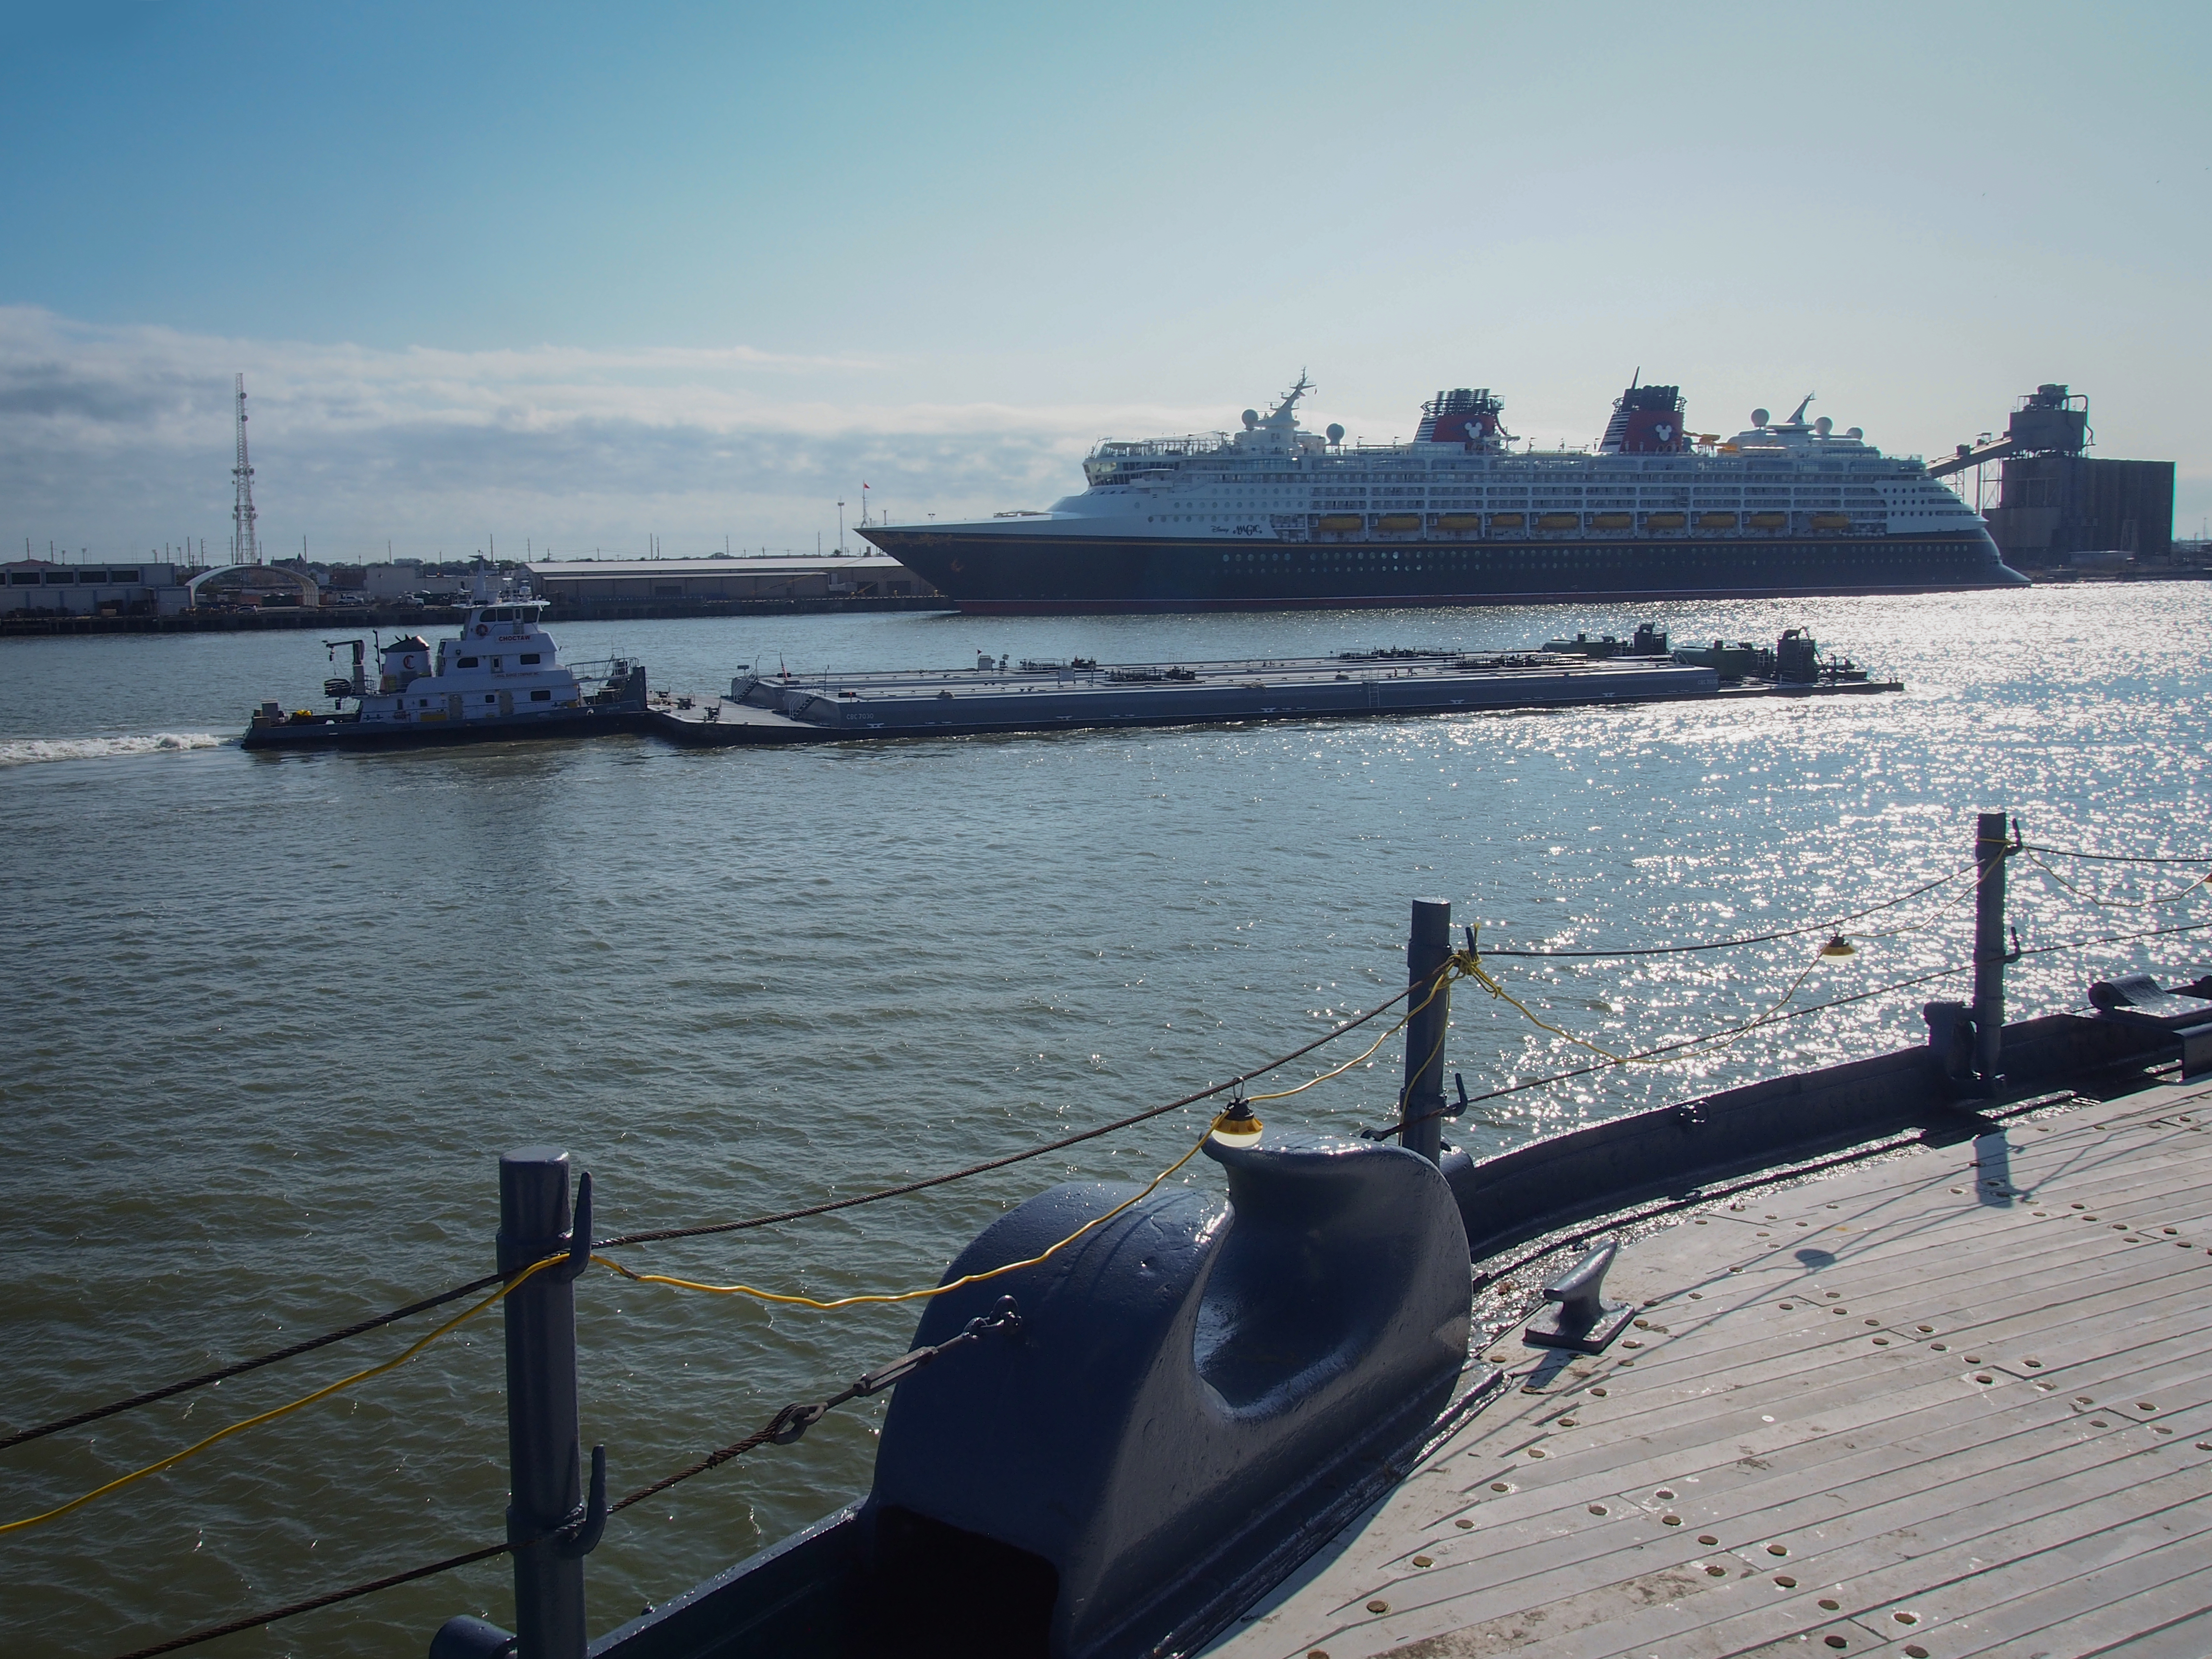
metal, rivets, sky, watercraft, boat, ship, naval architecture, sea, ocean, passenger ship, water transportation, port, naval ship, deck, ferry, fence